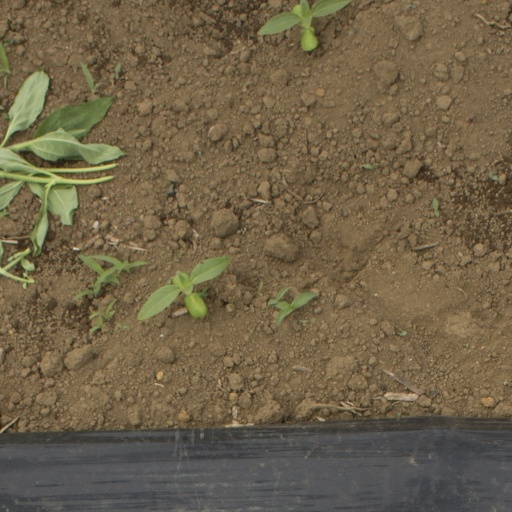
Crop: Jerusalem artichoke